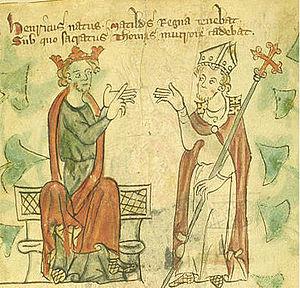
Henri II fut comte d'Anjou et du Maine, duc de Normandie et d'Aquitaine et roi d'Angleterre.